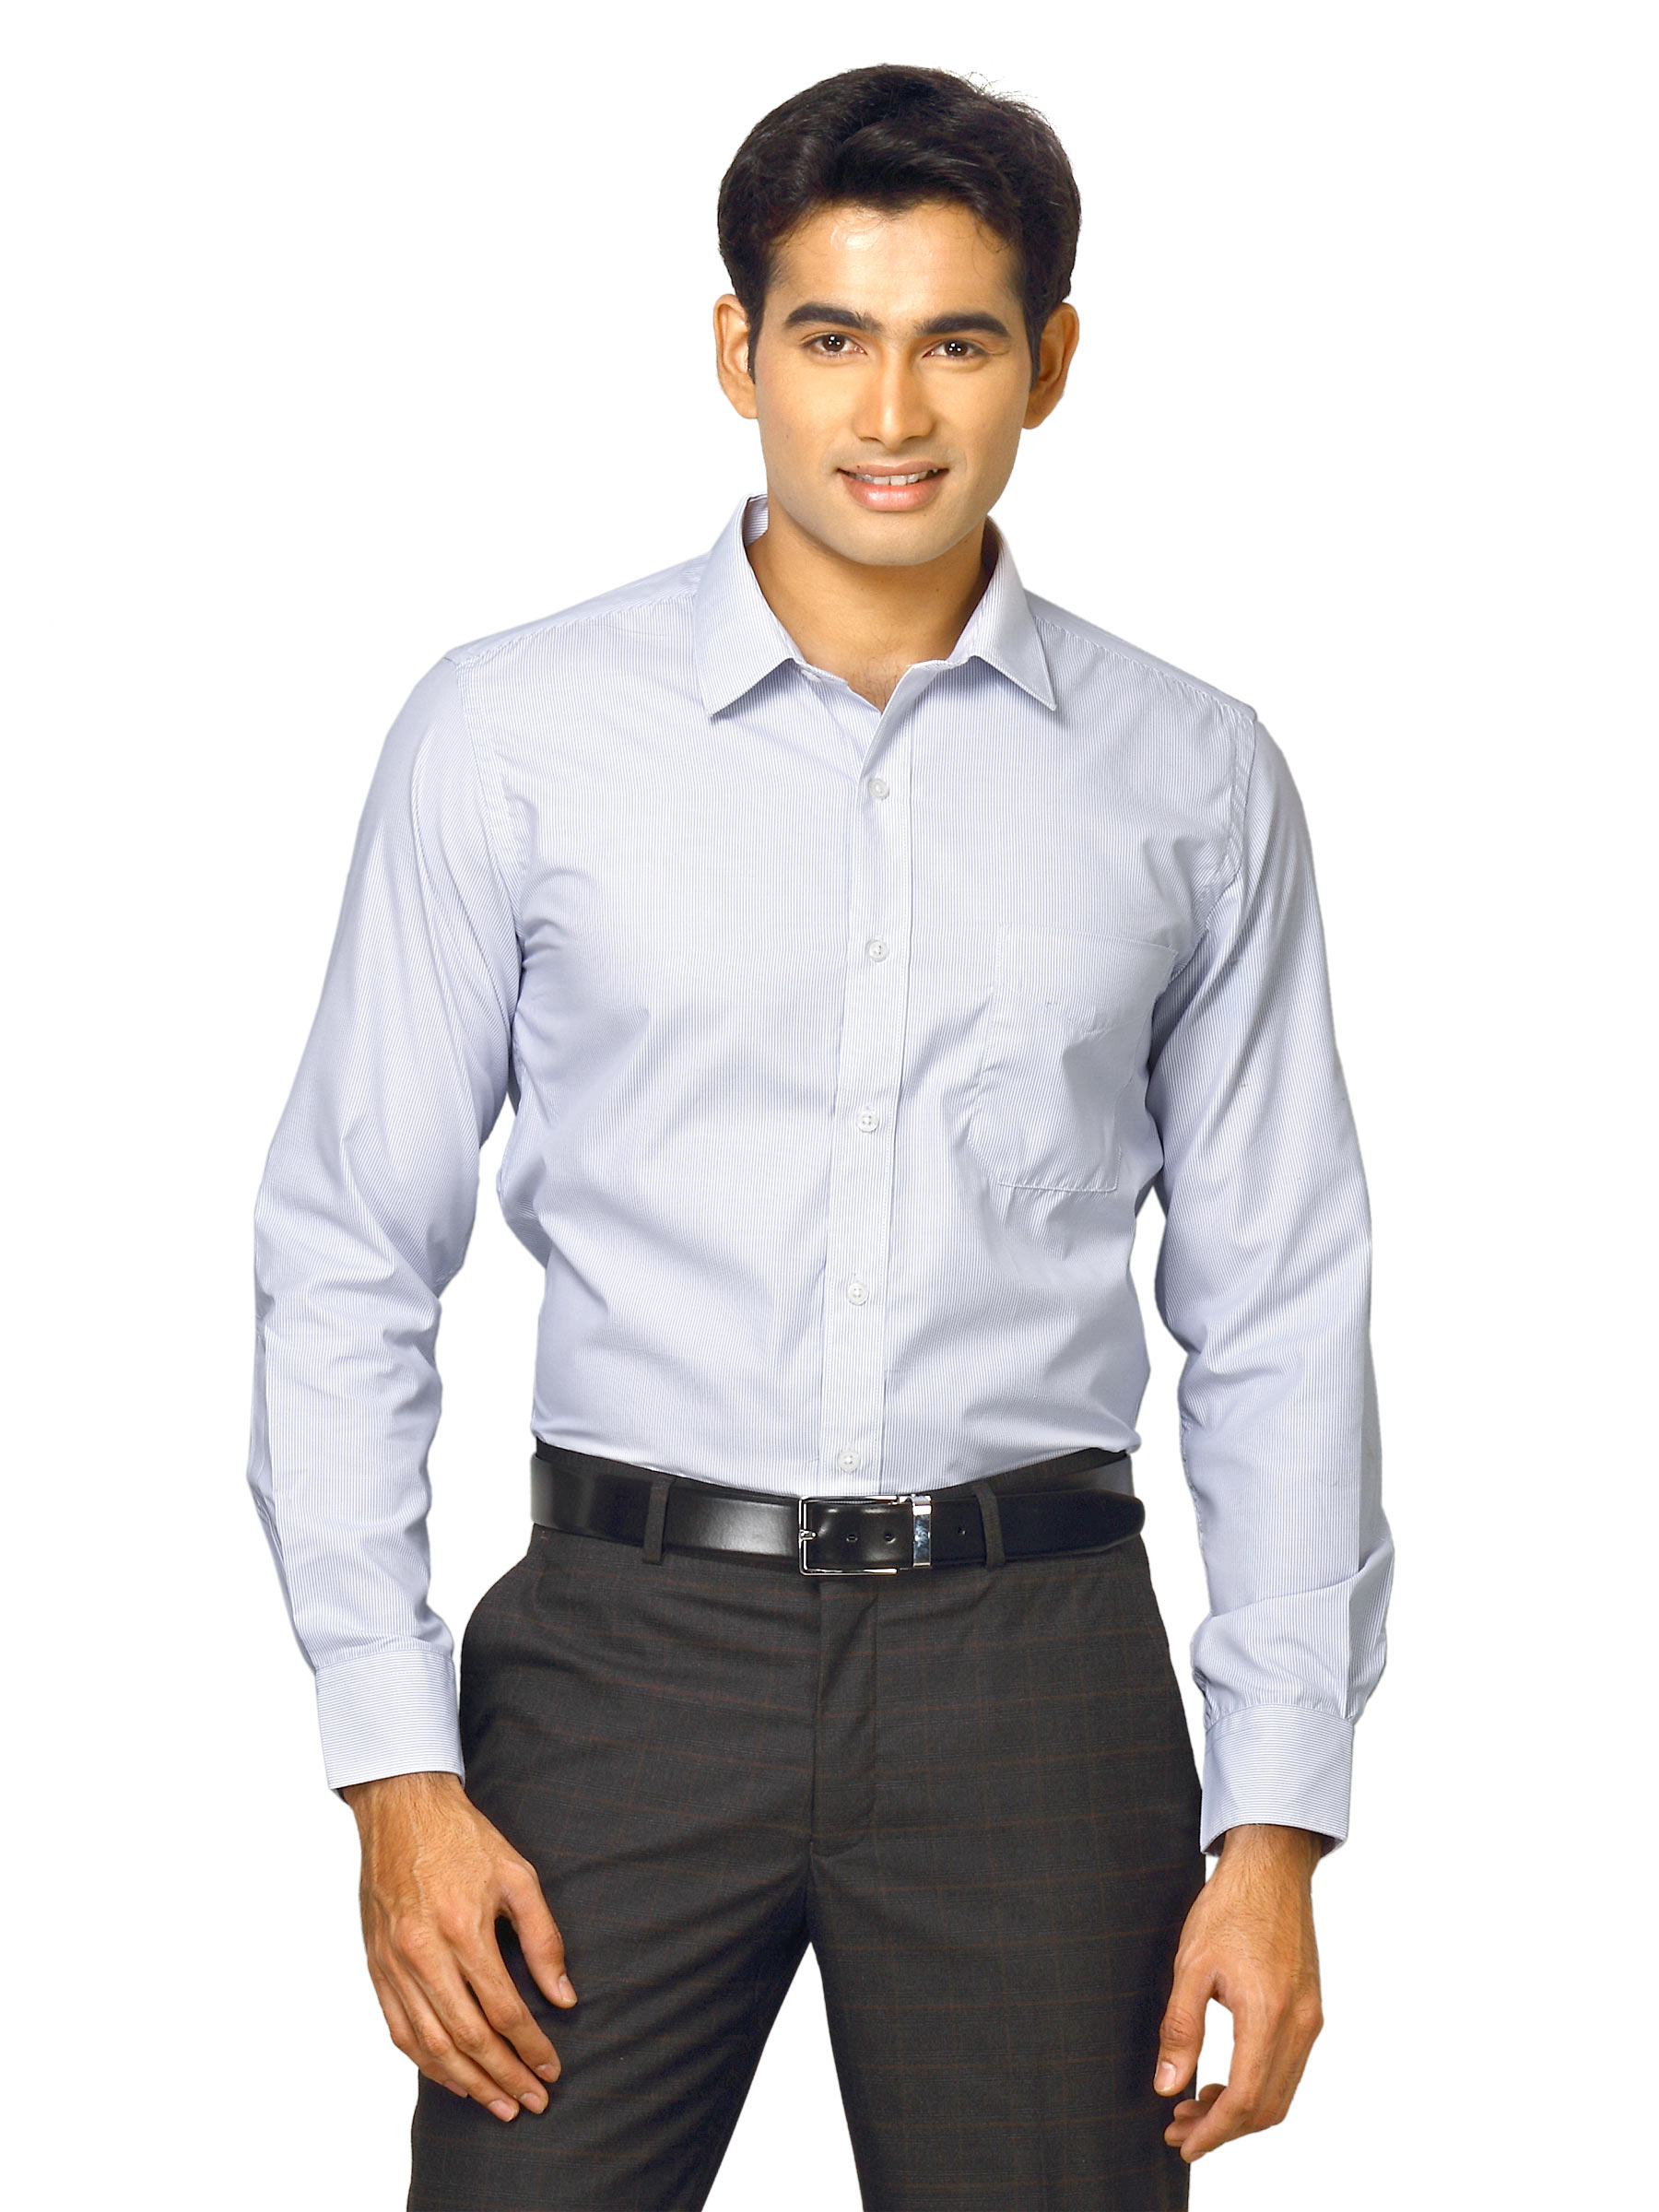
Mark Taylor Men Blue Striped Shirt
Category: Apparel / Topwear / Shirts
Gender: Men
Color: Blue
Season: Fall 2011
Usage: Formal